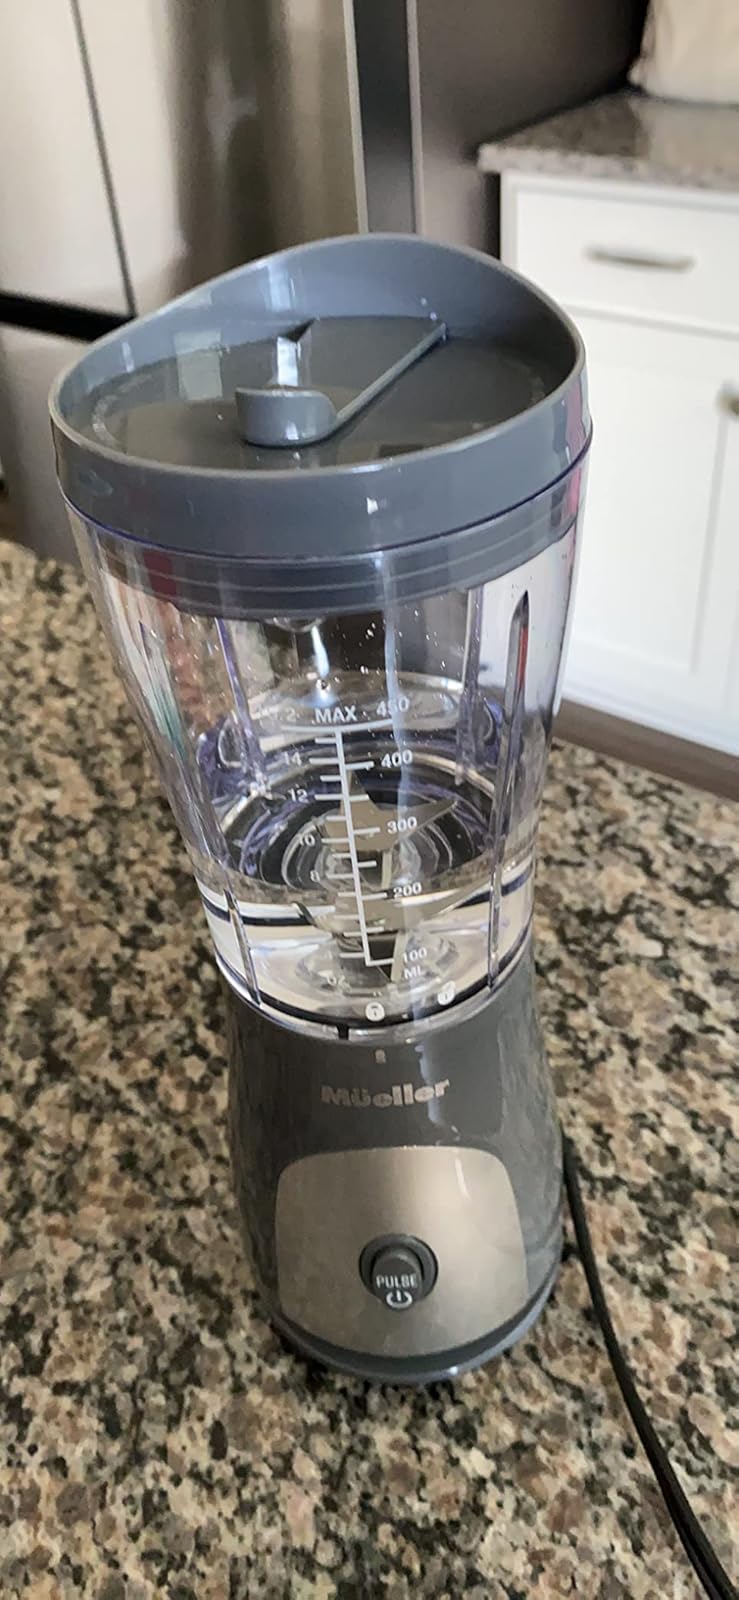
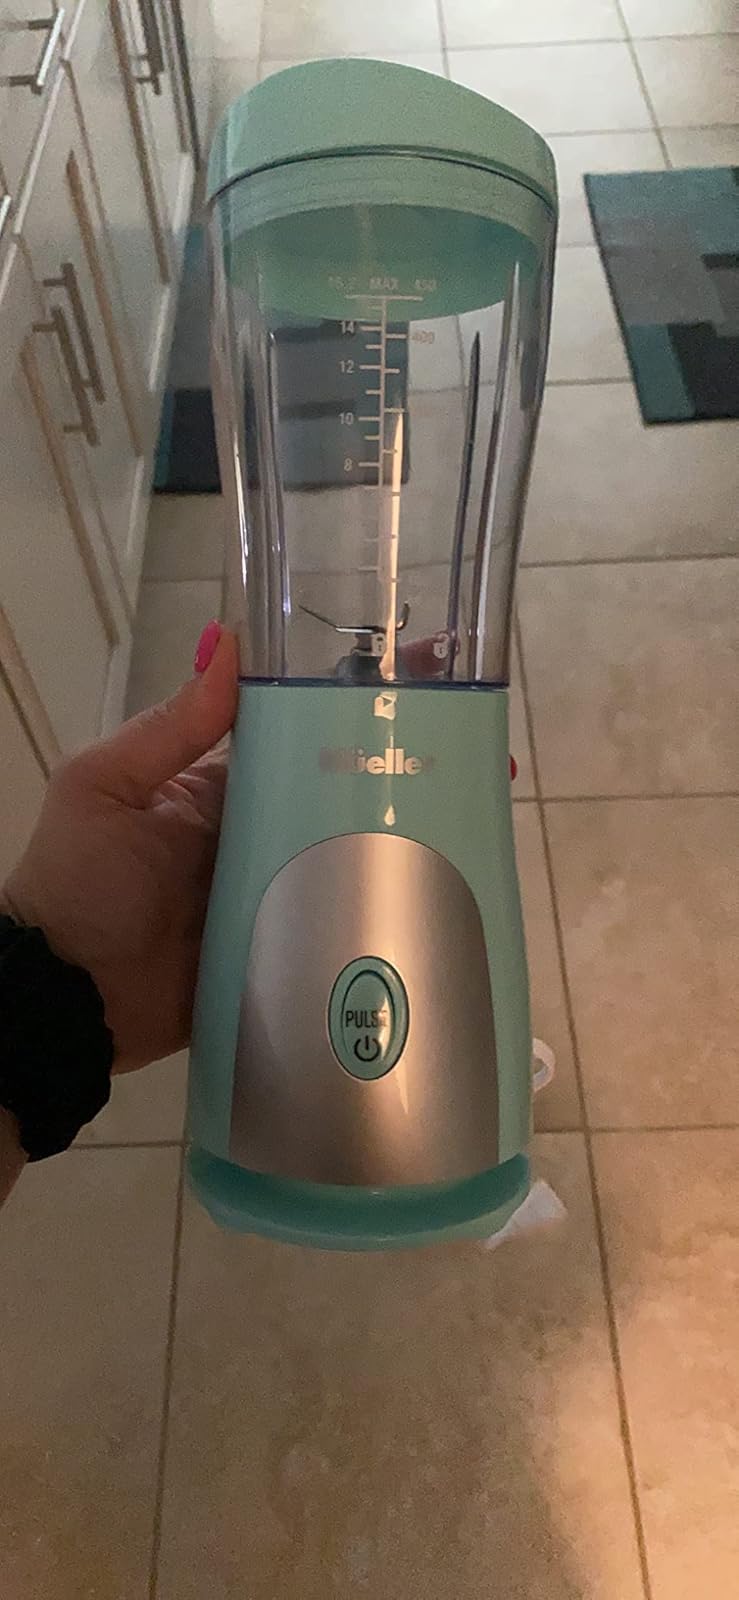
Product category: items_blender
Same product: no